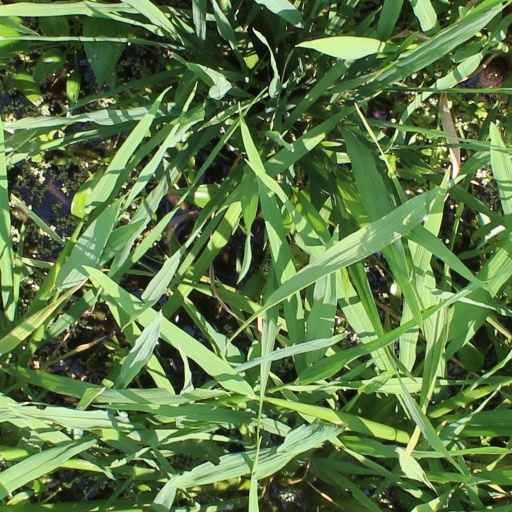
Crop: rice